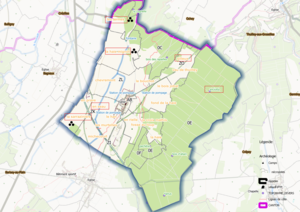
Allain - ban communal (OSM et Qgis - mentions manuscrites)
Allain est une commune française située dans le département de Meurthe-et-Moselle en région Grand Est.